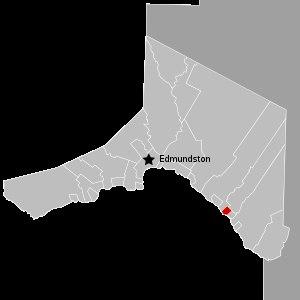
Siegas est un village du comté de Madawaska, au nord-ouest de la province canadienne du Nouveau-Brunswick. Le village est une autorité taxatrice du DSL de Sainte-Anne.